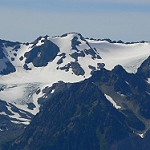
Scene: Outdoor